South African Class 5B 4-6-2

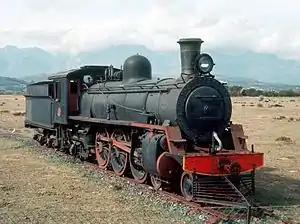
No. 723 plinthed at Strand, 12 April 1970

The South African Railways Class 5B 4-6-2 of 1904 was a steam locomotive from the pre-Union era in the Cape of Good Hope.